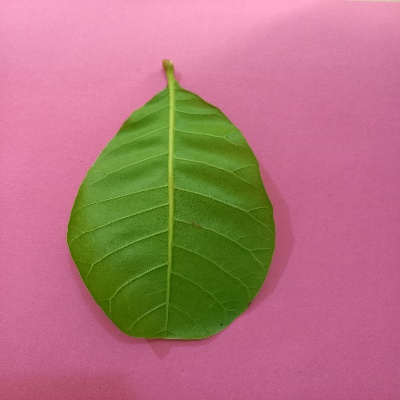
Crop: Cashew
Condition: healthy